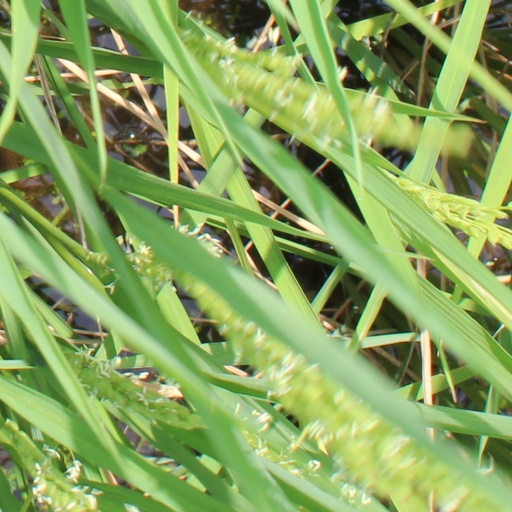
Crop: rice